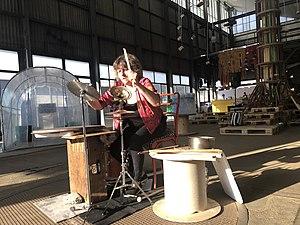
Béatrice Graf jouant au Low festival, Cossonay 30 mars 2019
Béatrice Graf, née le 2 avril 1964 est une percussioniste, organiste et claviériste suisse de jazz fusion et jazz moderne.